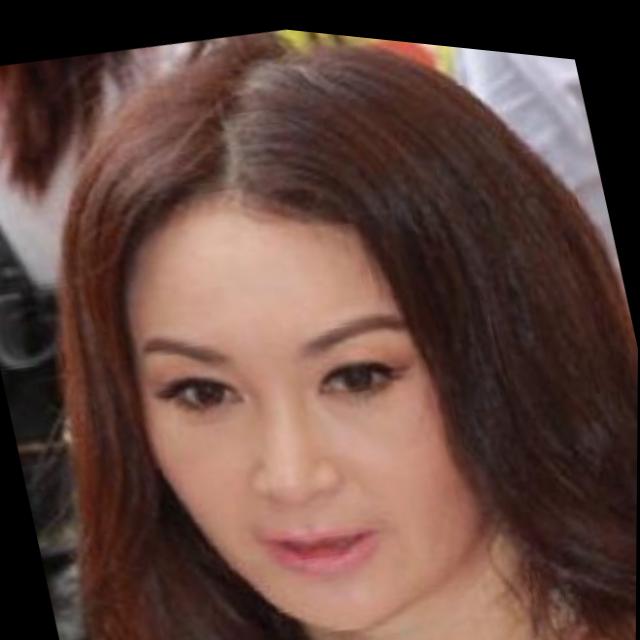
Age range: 45-64